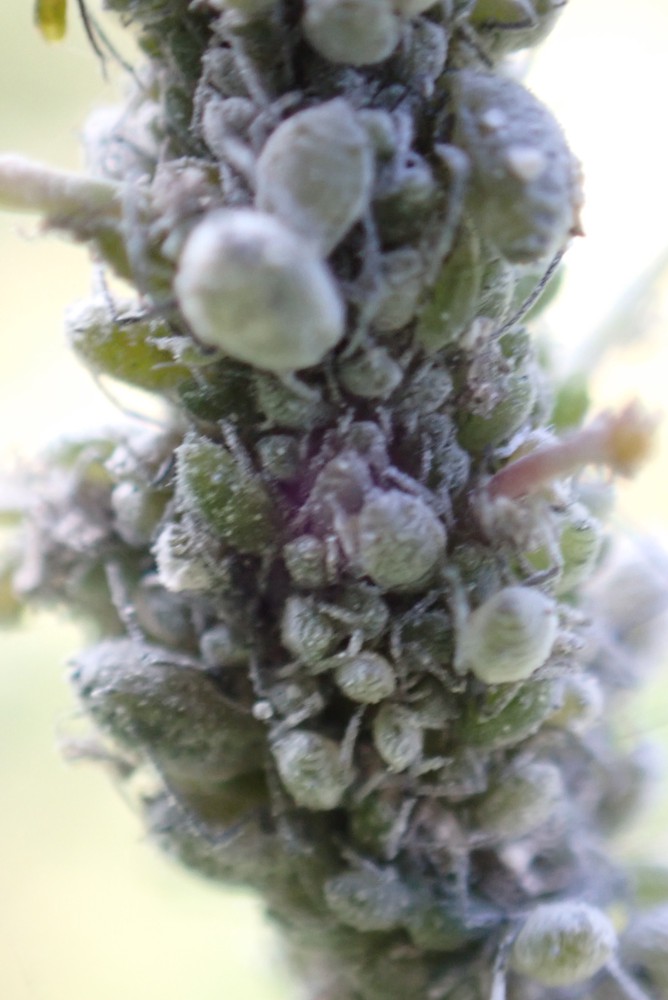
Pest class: cabbage_aphid